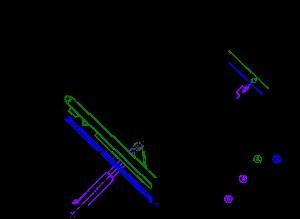
Le principe fondamental de la statique, ou théorème de l'équilibre, exprime les conditions d'équilibre d'un solide indéformable dans un référentiel galiléen.